Goa

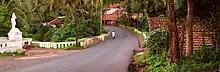
Most of Goa is well connected by roads.

Goa has two members of parliament (MP) elected from each district representing the state in the Lok Sabha (House of the People), the lower house of the national Parliament of India. It is also has one member of parliament in the Rajya Sabha (Council of the States), the upper house of the Indian parliament.